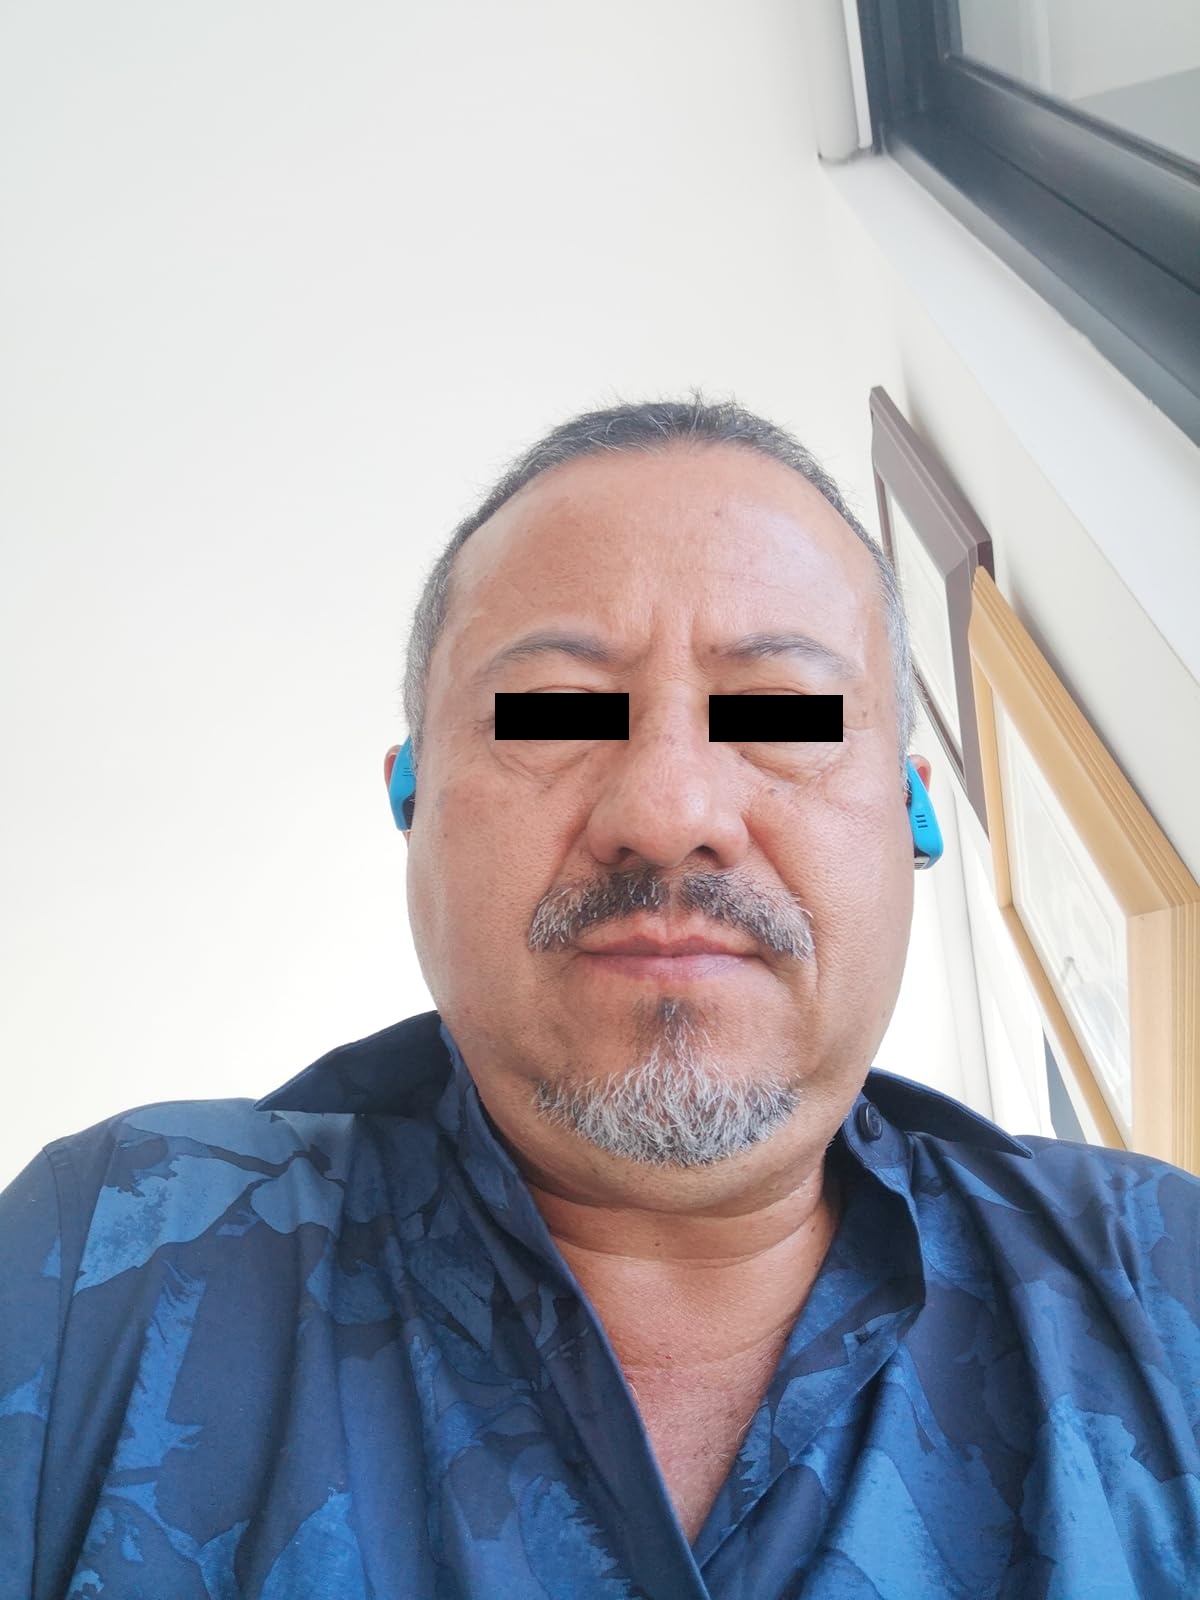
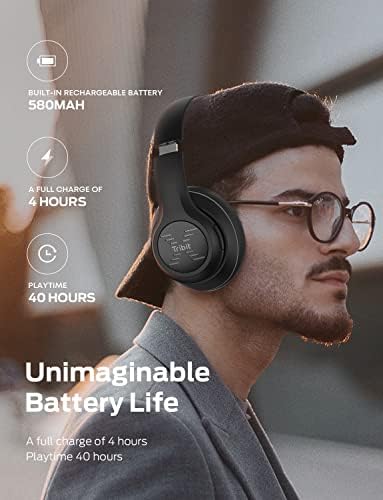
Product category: headphones
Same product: no